Campo Magro

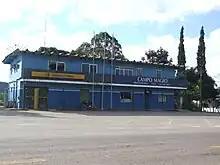

Campo Magro is a town and suburb of Curitiba in the state of Paraná, Brazil. It is a very young municipality, and its economy is growing around the road that links Curitiba to Castro, known as "Estrada do Cerne", a two way road. As of 2020, the estimated population was 29,740.